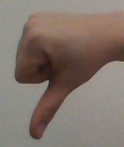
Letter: waw